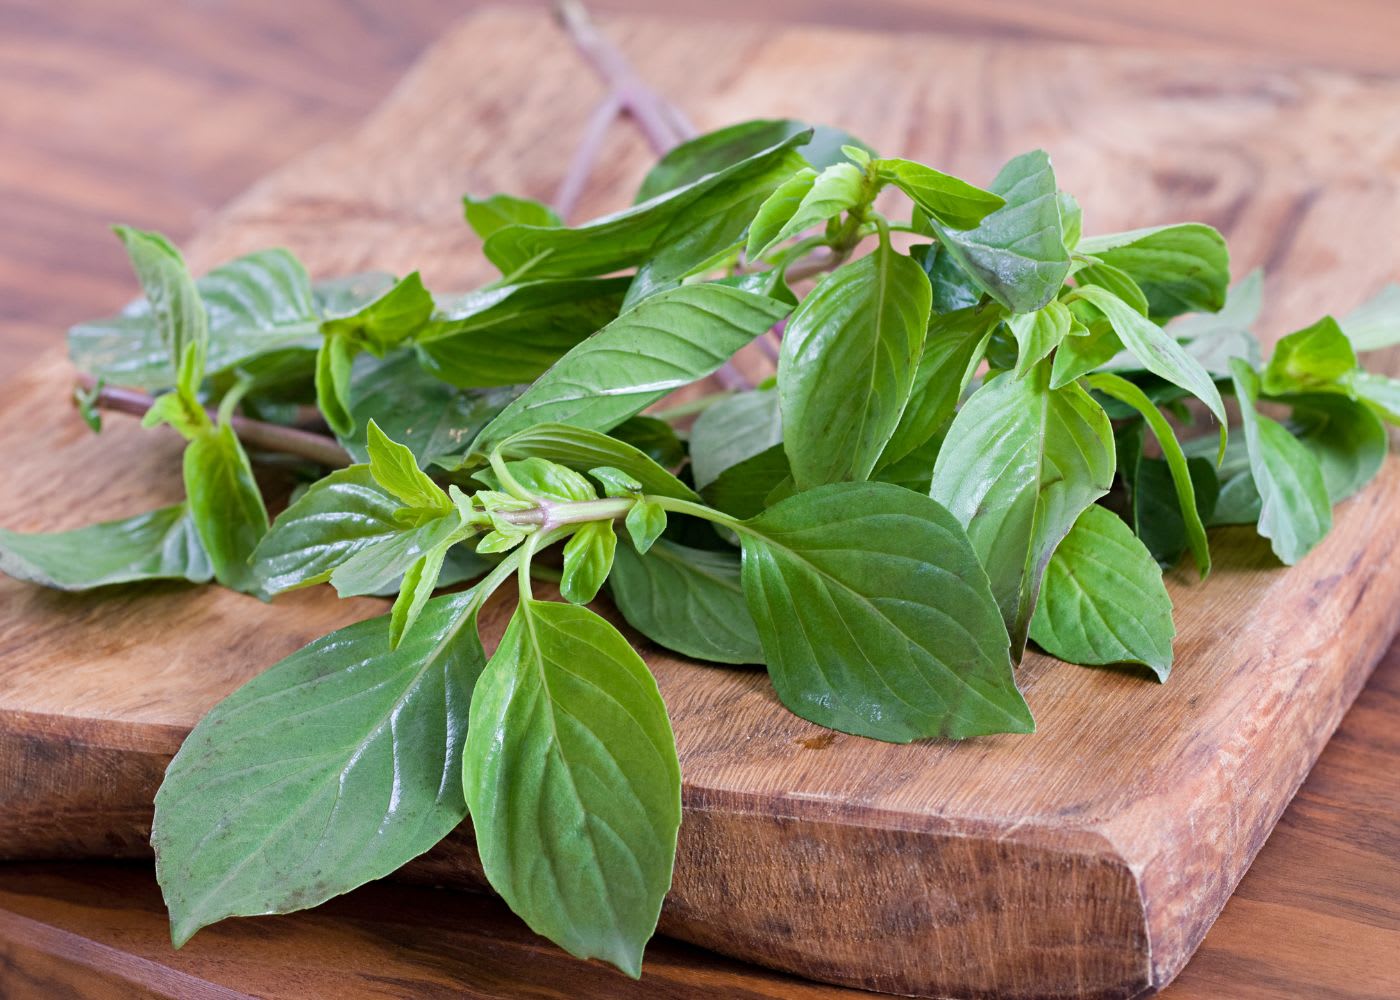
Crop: unknown
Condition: basil